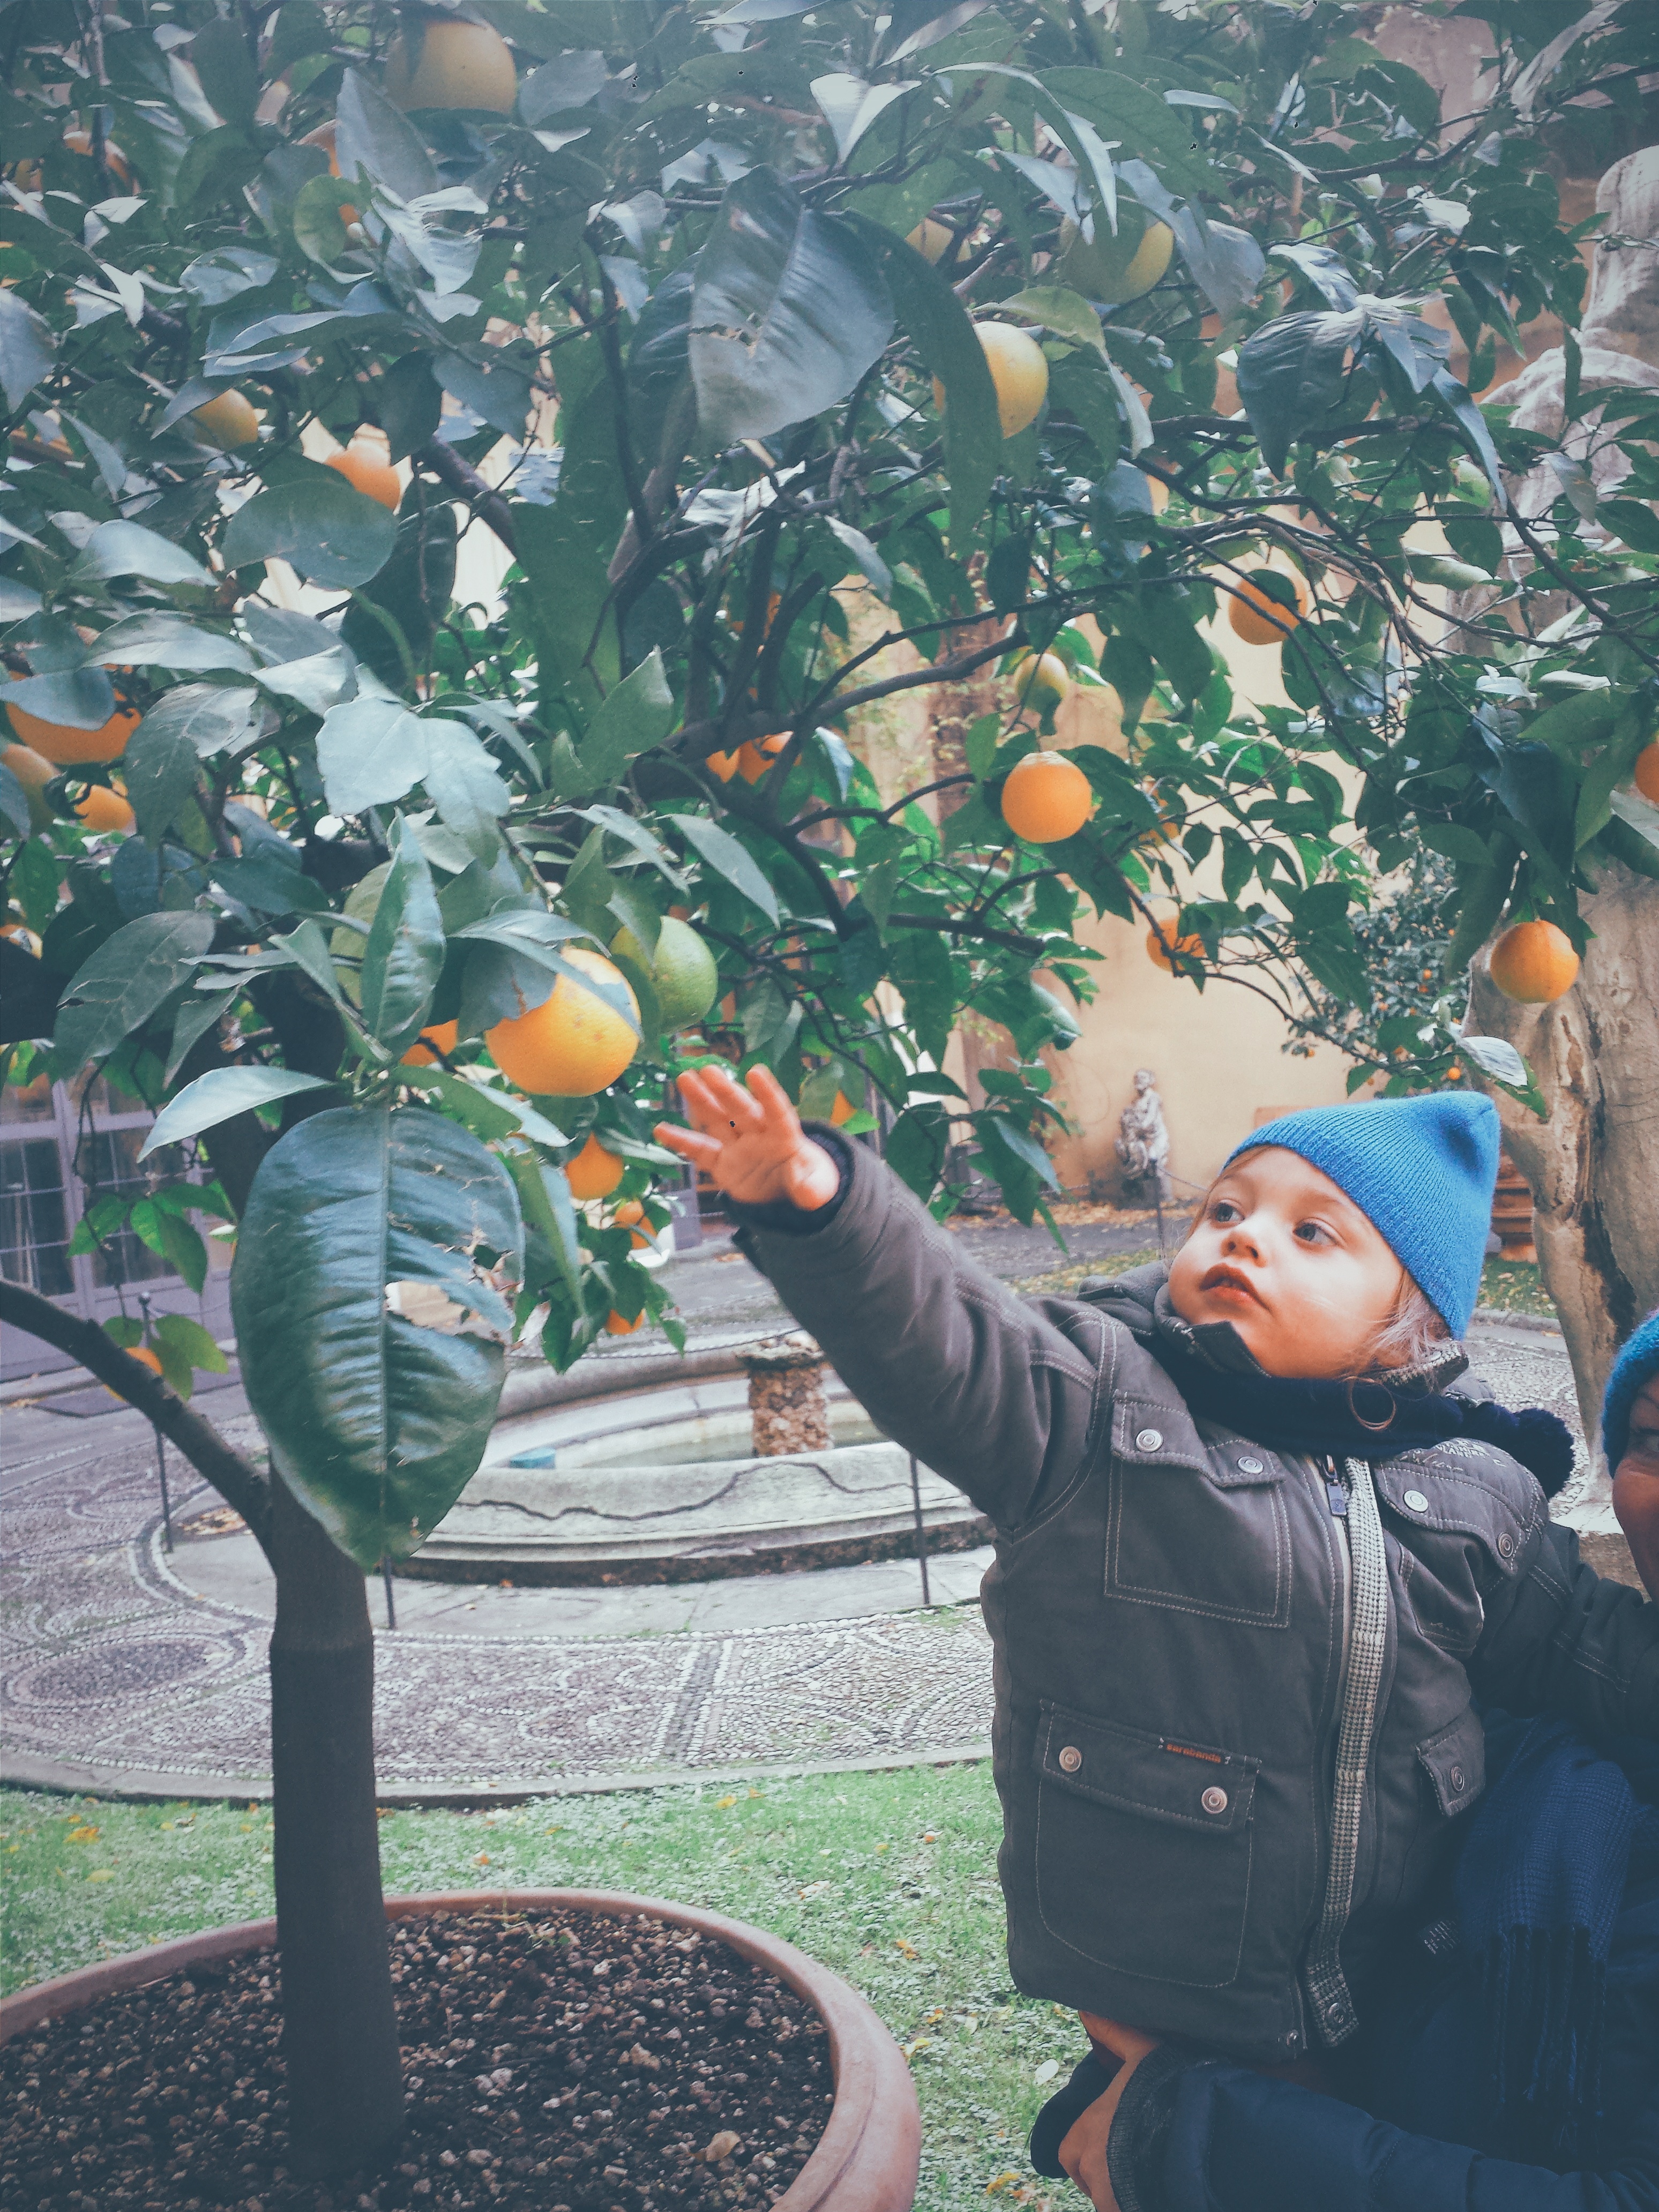
tree, plant, leaf, flower, food, produce, autumn, botany, season, art, woody plant